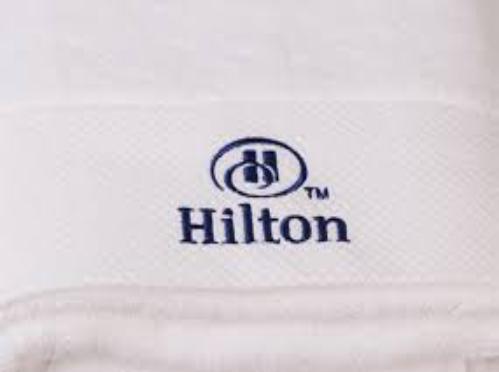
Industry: Others